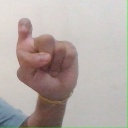
अक्षर: इ